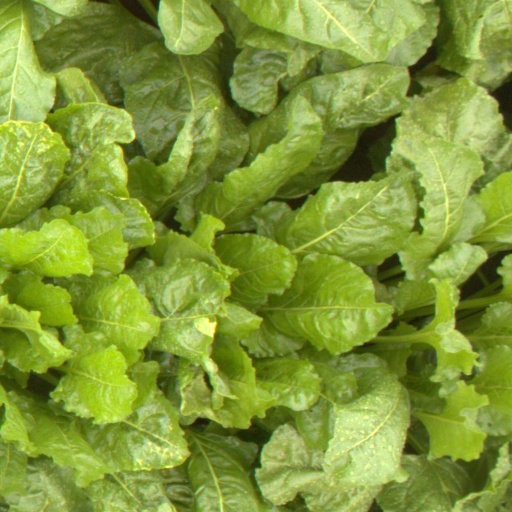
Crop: sugar beet